Edward B. Young

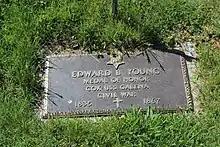
Edward B. Young Memorial Marker at Rosedale Cemetery

Edward B. Young (c. 1835 – February 24, 1867) was a Union Navy sailor in the American Civil War and a recipient of the U.S. military's highest decoration, the Medal of Honor, for his actions at the Battle of Mobile Bay.